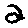
Label: 2